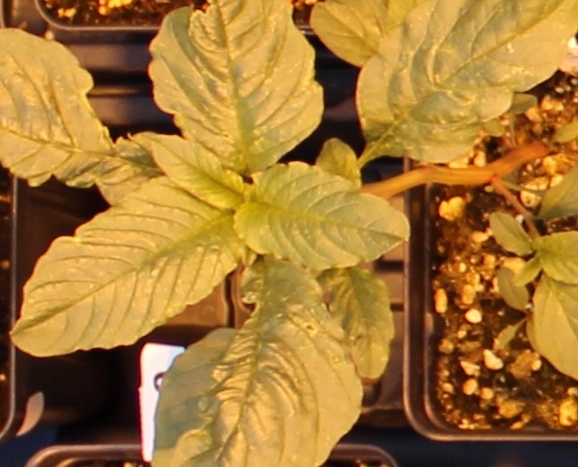
Label: Waterhemp